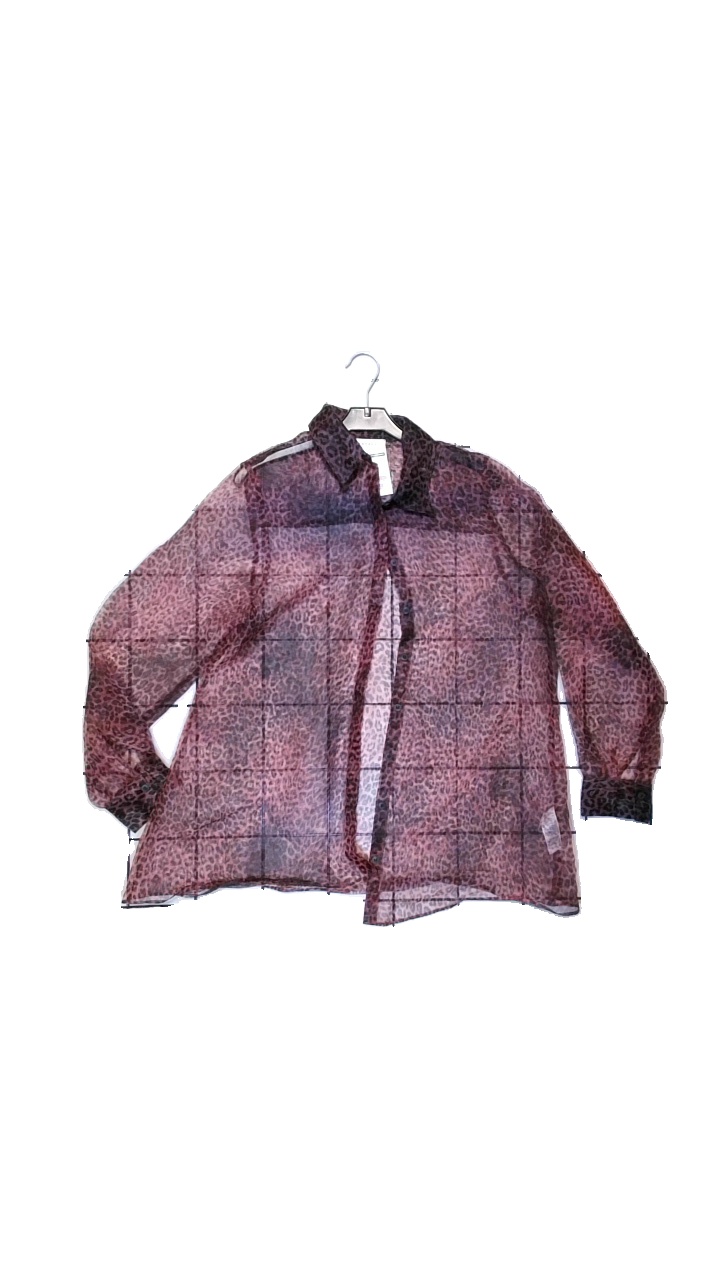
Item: Blouse (Ladies)
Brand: Topshop
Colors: Multicolor, Black, Purple
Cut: Loose
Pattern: Animal print
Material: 100% polyester
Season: All
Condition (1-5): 5
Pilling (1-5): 5
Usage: Reuse
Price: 50-100